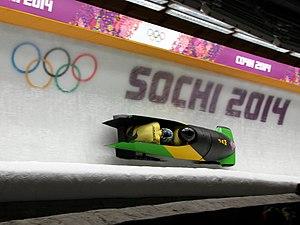
La Jamaïque participe aux Jeux olympiques d'hiver de 2014 à Sotchi en Russie du 7 au 23 février 2014. Il s'agit de sa septième participation à des Jeux d'hiver. La délégation jamaïcaine est composée de trois athlètes qui participent à l'épreuve de bob à deux. Ils terminent à la 29ᵉ et dernière place.